Describe the emotion expressed in this image:  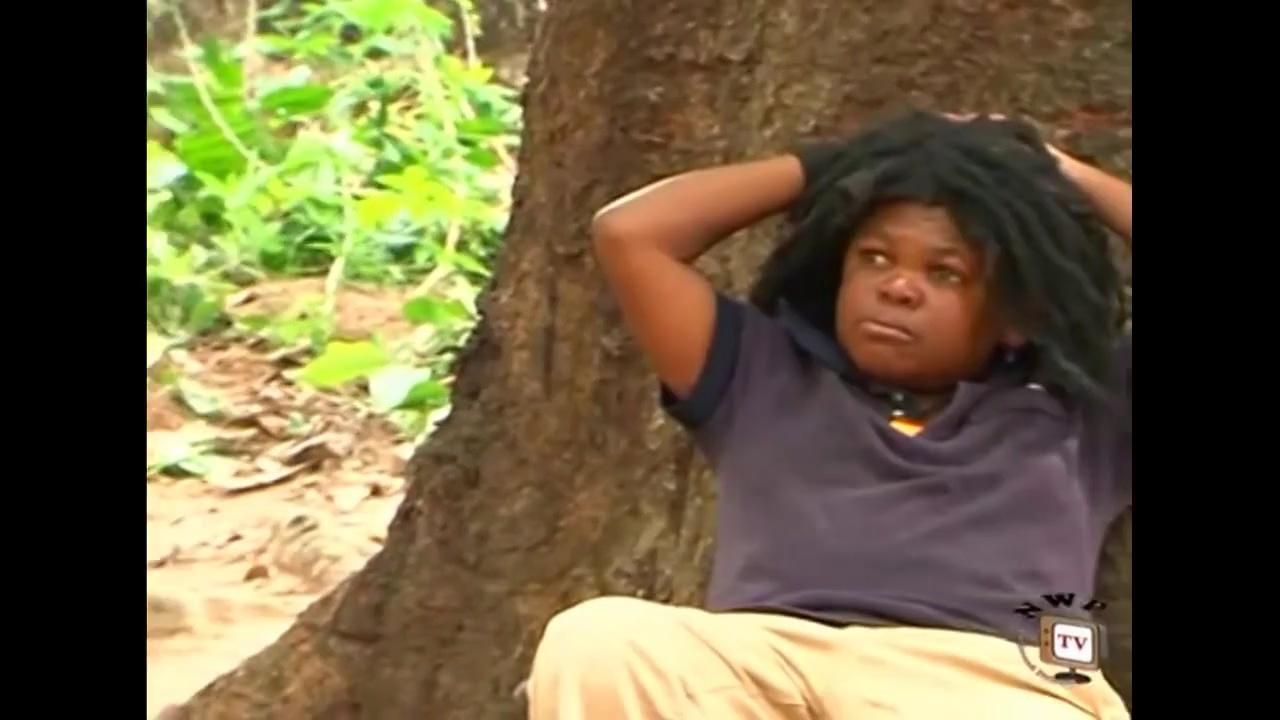
This person displays Suffering, valence and arousal with low intensity.